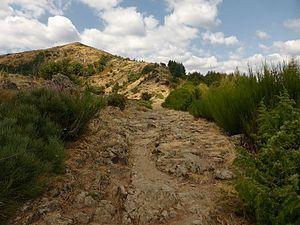
Vue sur le sommet du Serre de Borgne, depuis la draille du GR6-GR67, au niveau du Serre de Borgne (entre le sommet et le le col de l'Asclier).